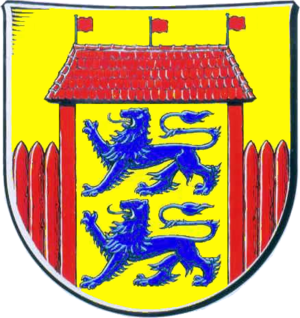
Husum (Slesvig)
Coat of arms of Husum
Husum er en by i det nordlige Tyskland og hovedsæde for Kreis Nordfriesland i delstaten Slesvig-Holsten. Byen ligger ved vestkysten i landskabet Nordfrisland i det vestlige Sydslesvig. Den bliver også kaldt for den grå by ved havet og har 23.158 indbyggere